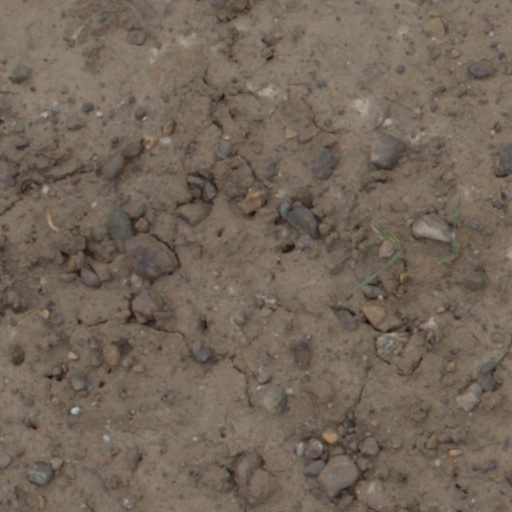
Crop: wheat